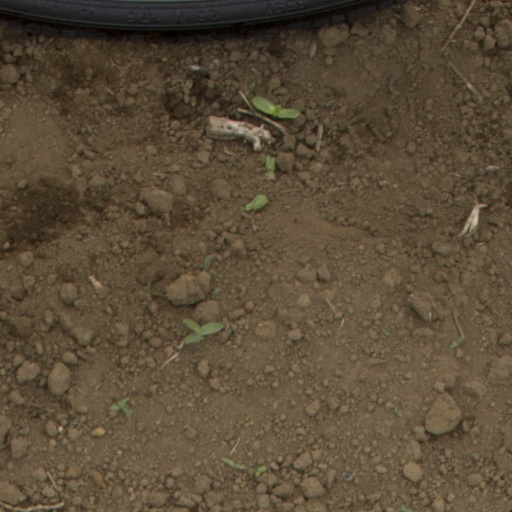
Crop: Jerusalem artichoke